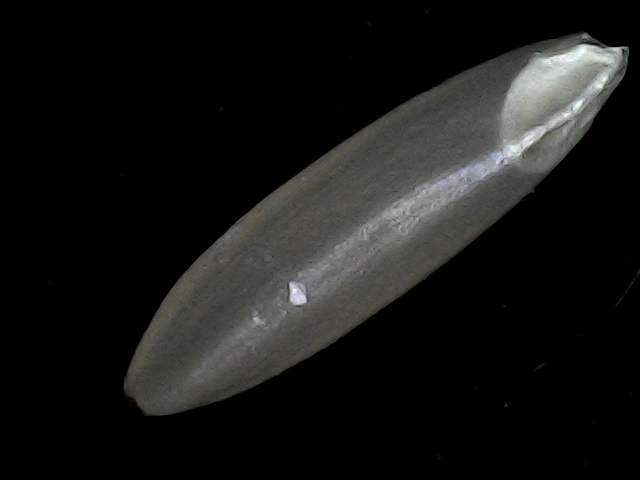
Rice variety: BRRI67